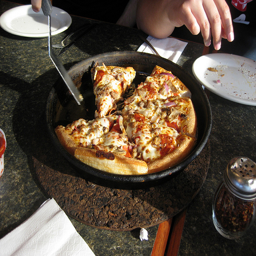
A pan with a pizza on top of it.
A large pizza in cast iron pan is being cut.
A pan pizza is sitting in the middle of a table.
A half ate pizza is sitting on the table along with used plates.
Pizza is being served out of a pizza pan.